Gudrun Zapf von Hesse

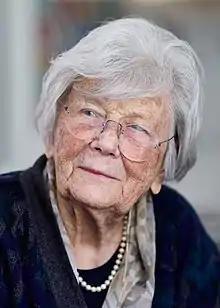
Zapf von Hesse in 2016

Gudrun Zapf von Hesse (2 January 1918 – 13 December 2019) was a German book-binder, calligrapher and typographer.